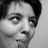
Emotion: happy